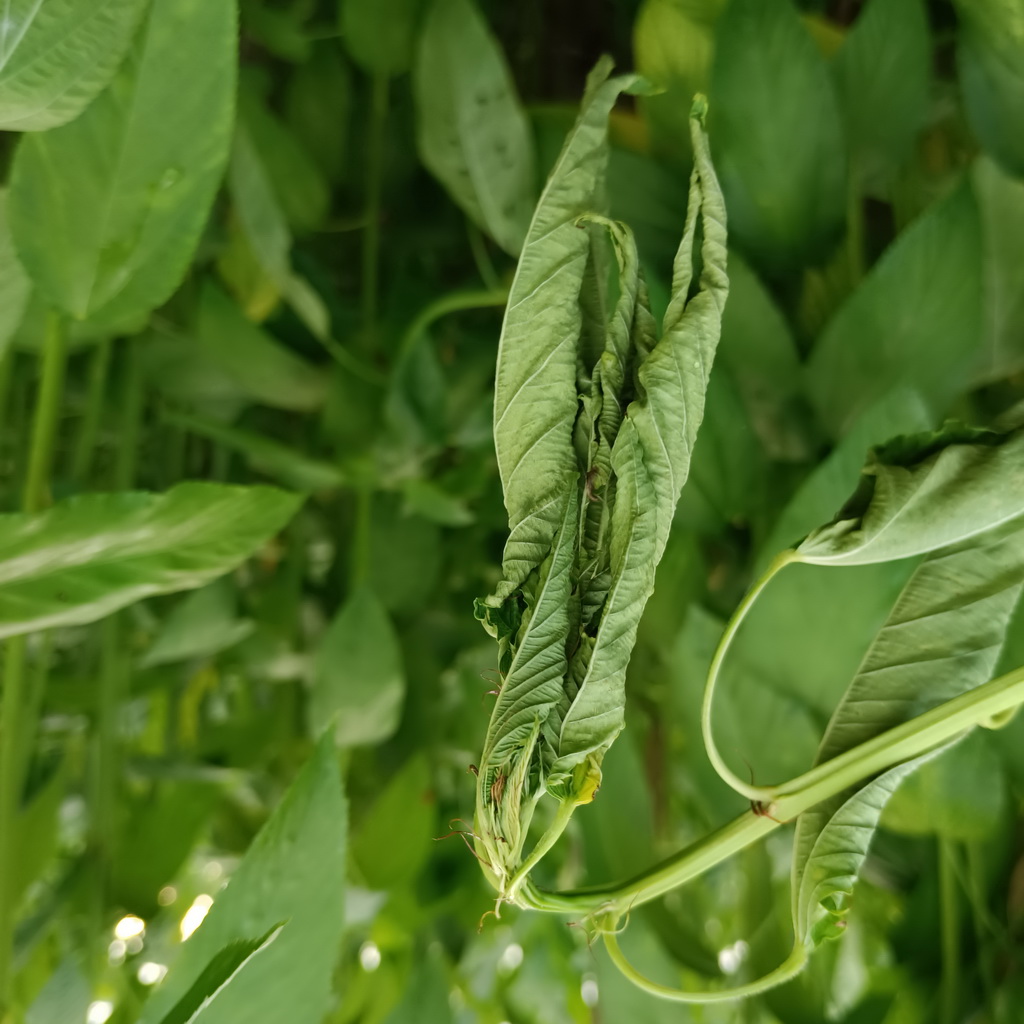
Label: Dieback